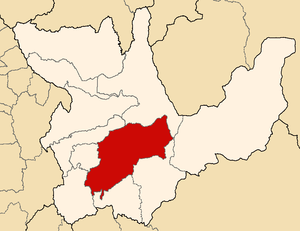
La province de Huánuco est l'une des onze provinces de la région de Huánuco, dans le centre du Pérou. Son chef-lieu est la ville de Huánuco.